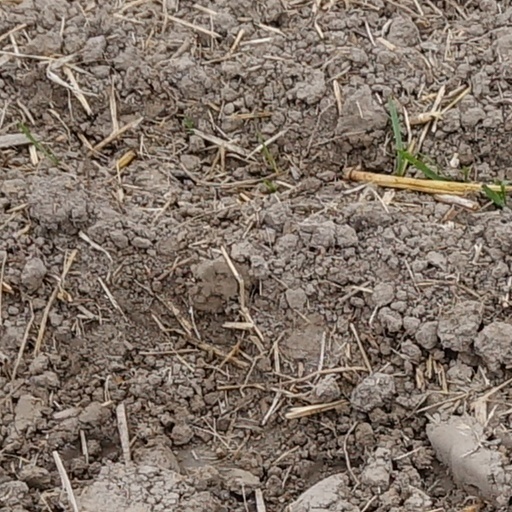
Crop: wheat